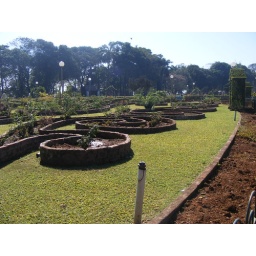
Beautiful old brick flower beds in the Hanging Gardens, Mumbai